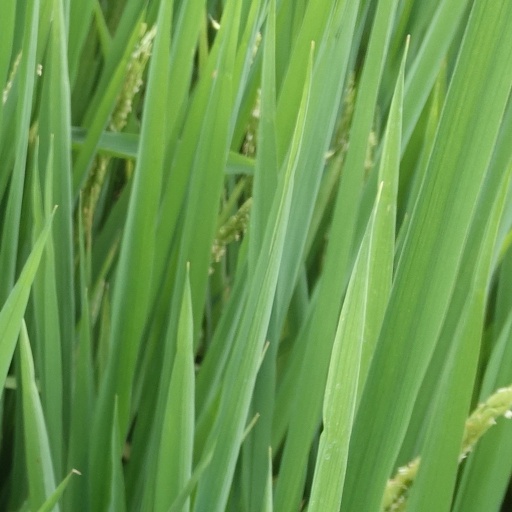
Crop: rice